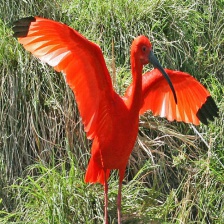
Species: SCARLET IBIS
Scientific name: EUDOCIMUS RUBER